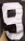
Number: 9